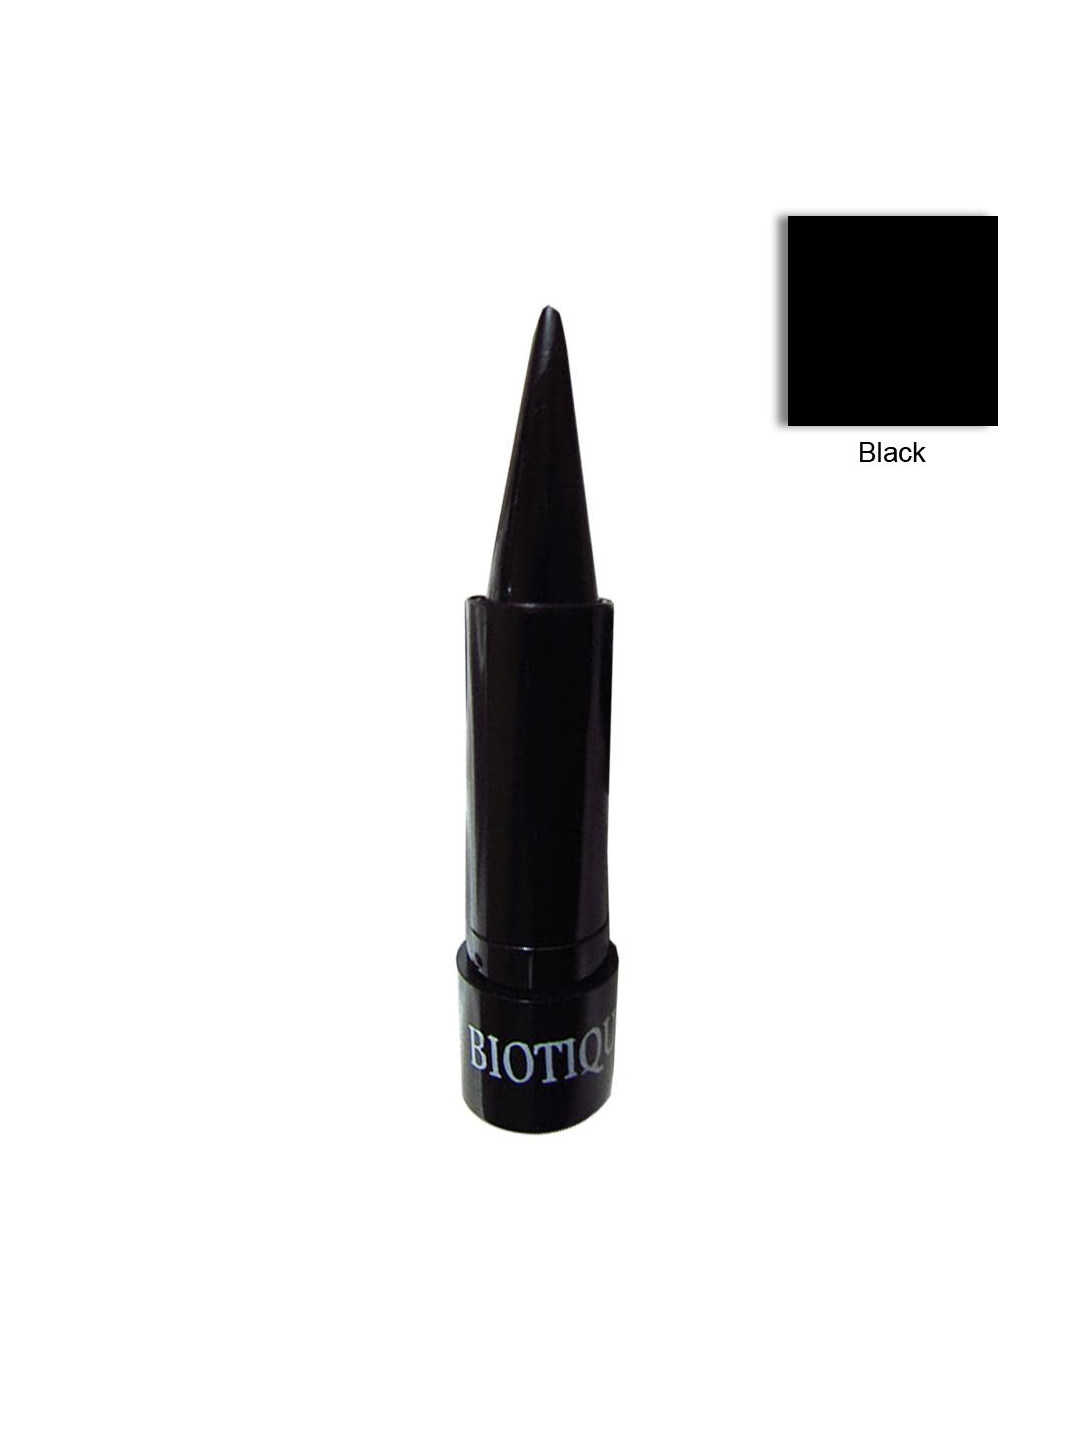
Biotique Bio Kajal
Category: Personal Care / Makeup / Kajal and Eyeliner
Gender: Women
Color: Black
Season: Spring 2017
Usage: Casual